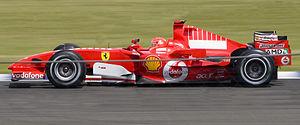
Résultats du Grand Prix de Grande-Bretagne de Formule 1 2006 qui a eu lieu sur le circuit de Silverstone le 11 juin. À l'issue d'un cavalier seul, Fernando Alonso décroche sa troisième victoire consécutive de la saison.